Giuliano Amato

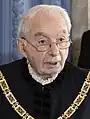
Giuliano Amato in 2022

Giuliano Amato (born 13 May 1938) is an Italian politician who twice served as Prime Minister of Italy, first from 1992 to 1993 and again from 2000 to 2001. Upon Arnaldo Forlani's death in July 2023, Amato became the country's earliest-serving surviving Prime Minister.